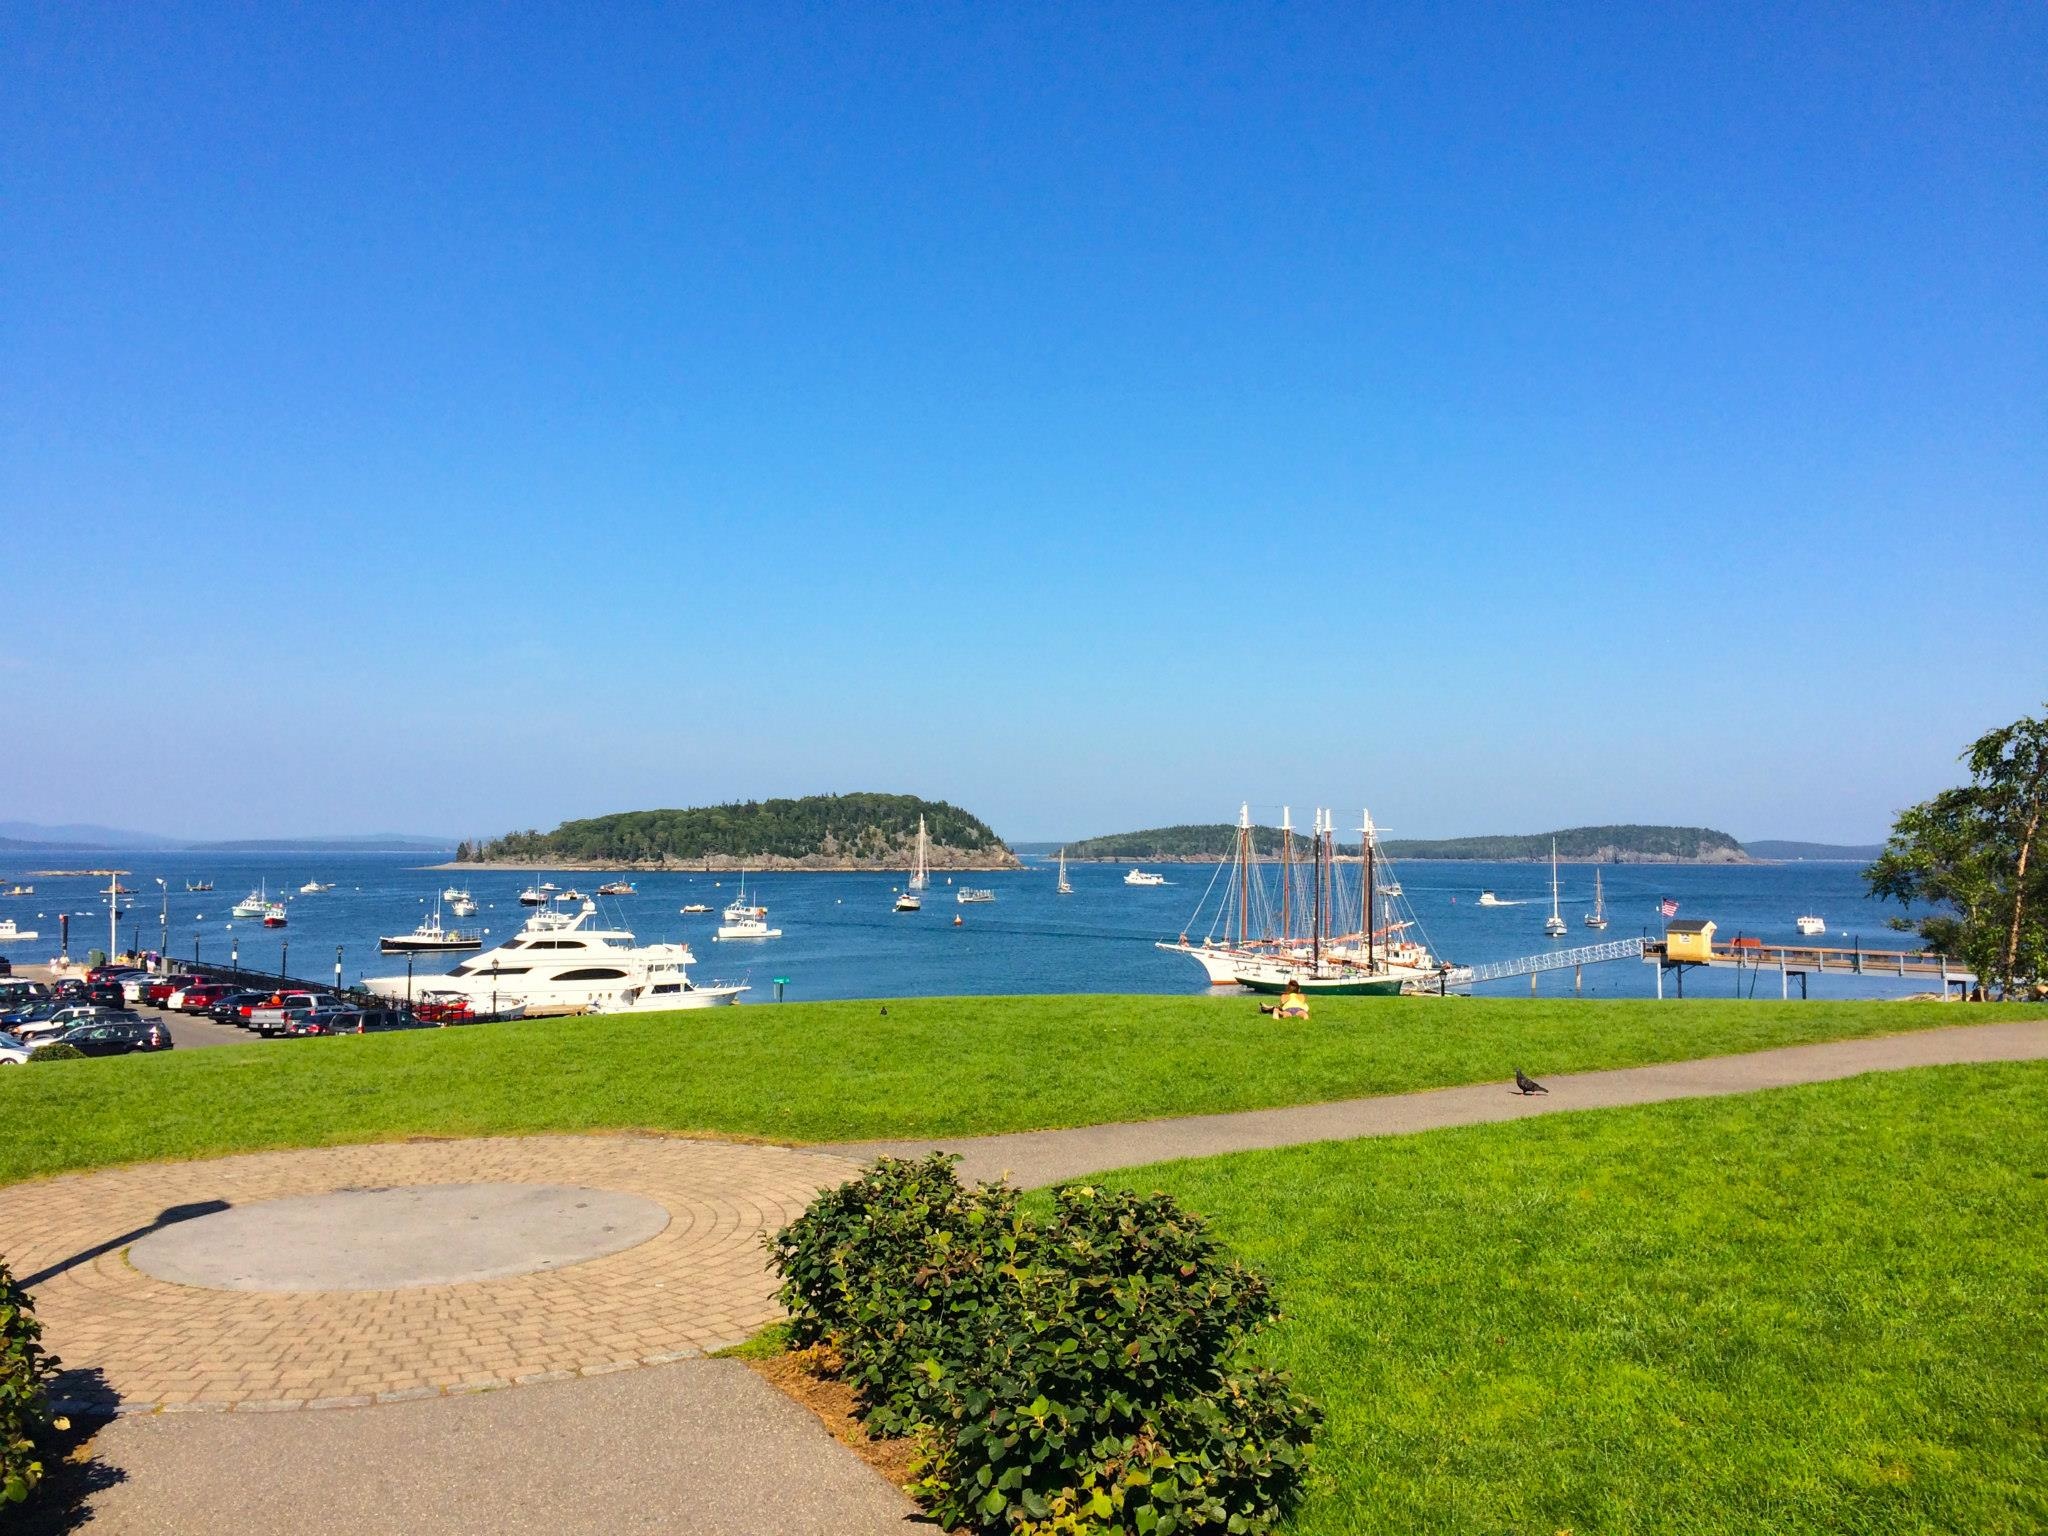
beach, sea, coast, dock, structure, shore, walkway, vacation, bay, marina, resort, estate, caribbean, sport venue